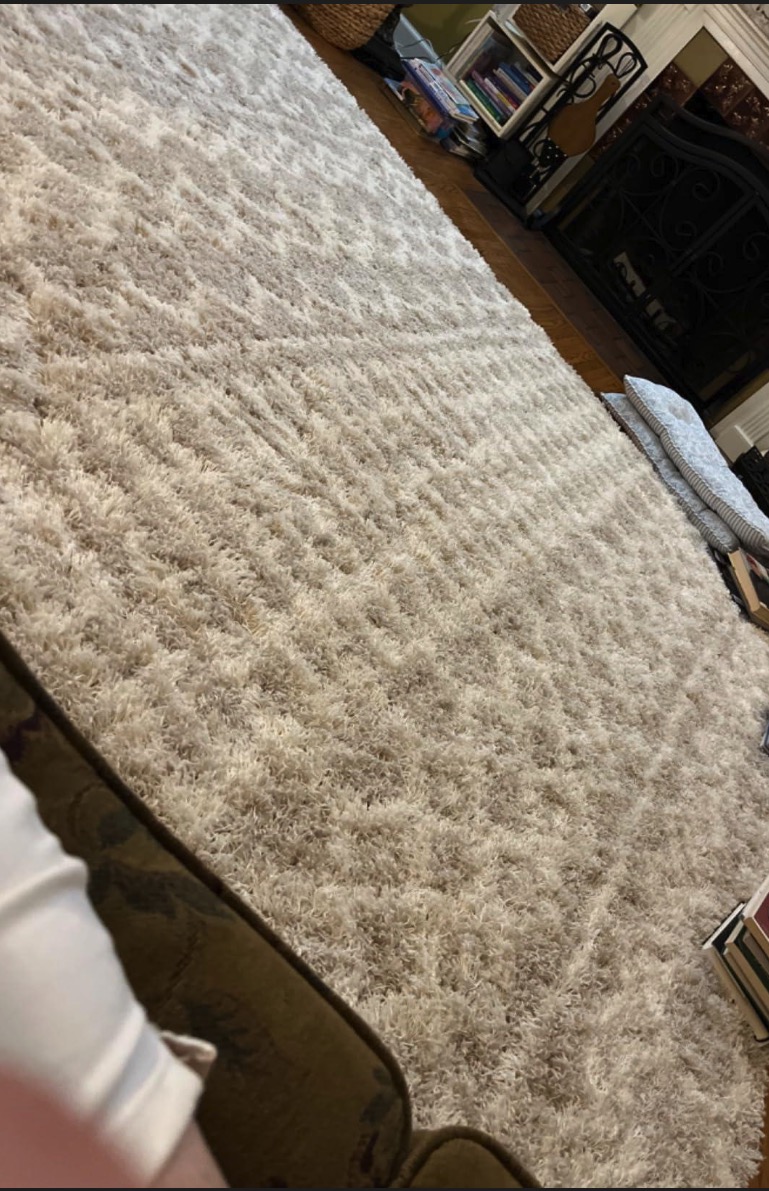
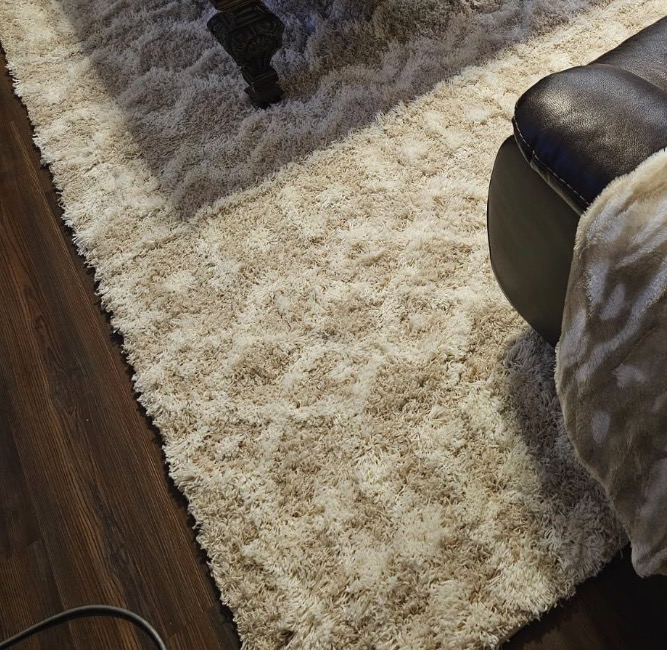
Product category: misc
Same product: yes